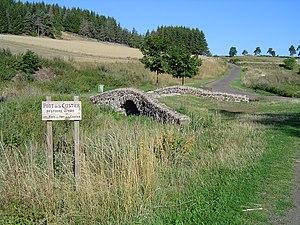
Landos est une commune française située dans le département de la Haute-Loire, en région Auvergne-Rhône-Alpes.